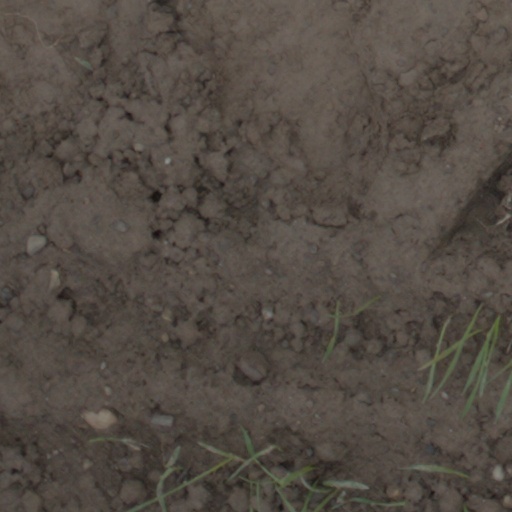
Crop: wheat